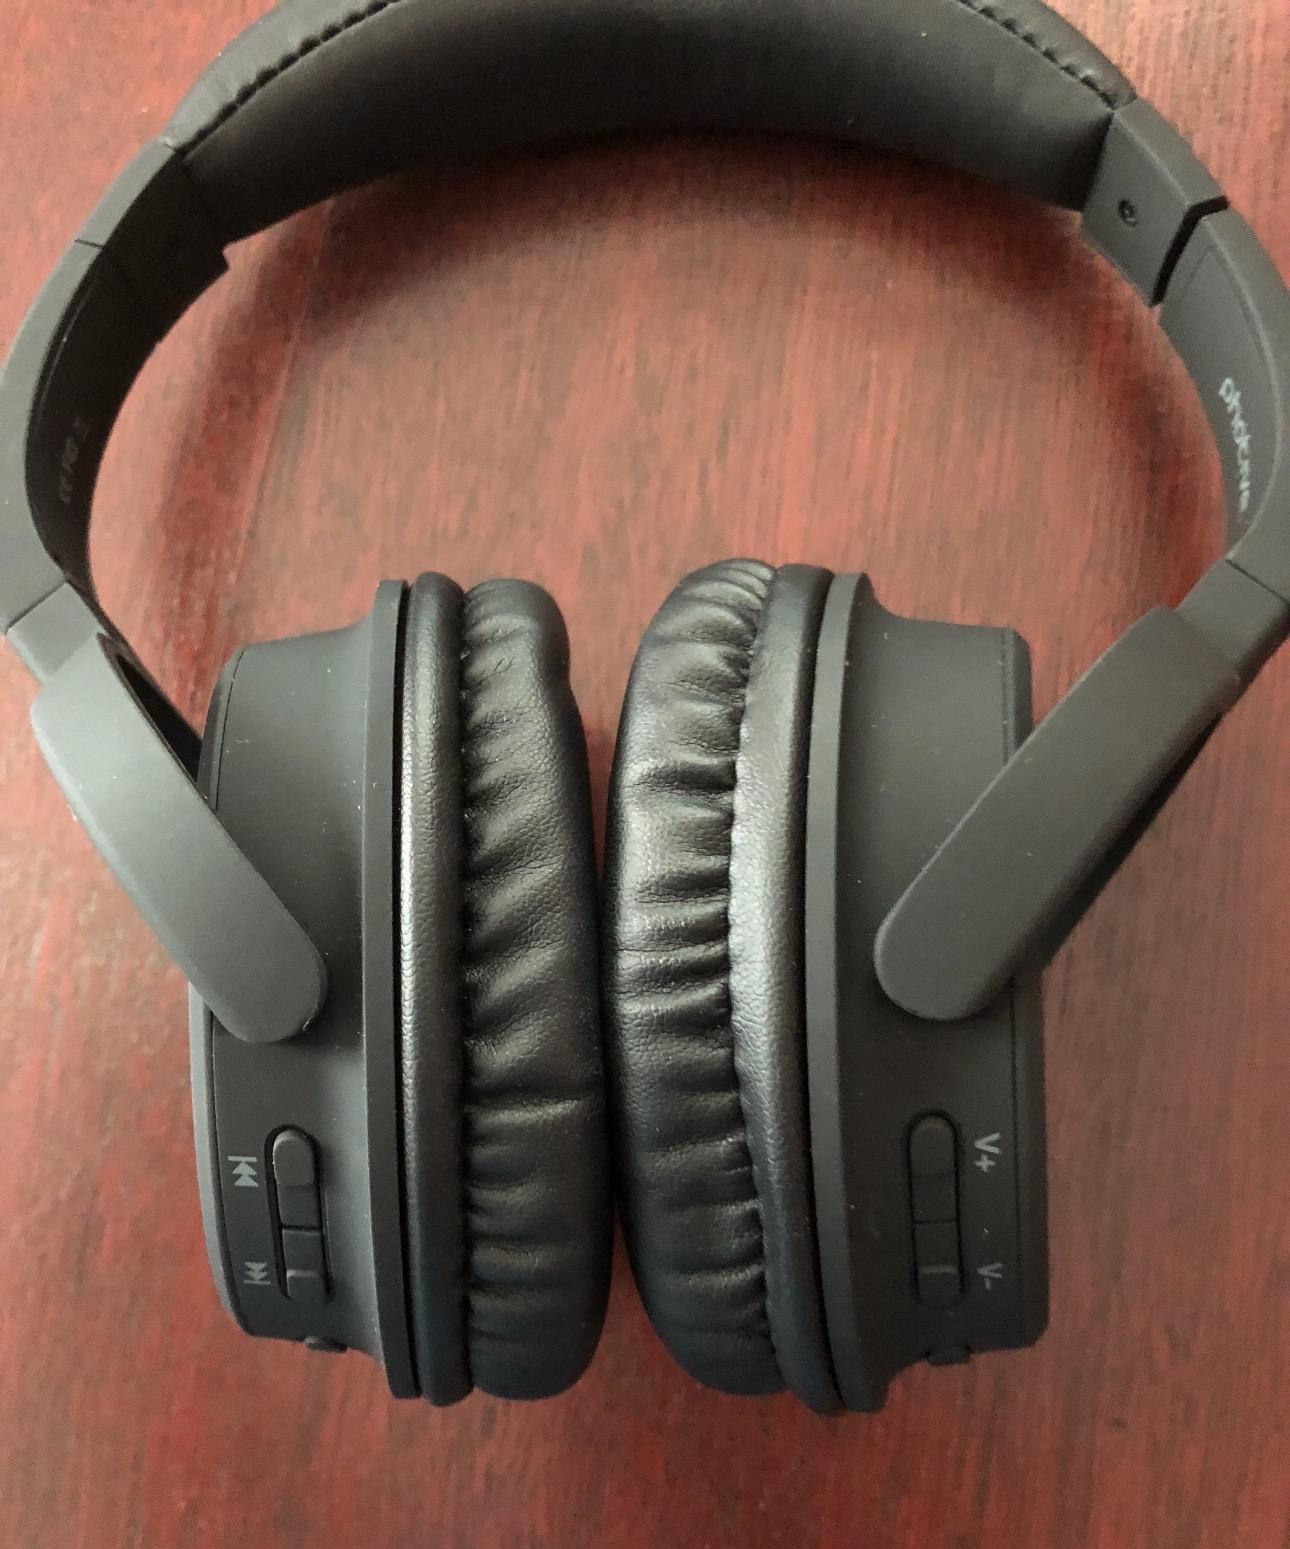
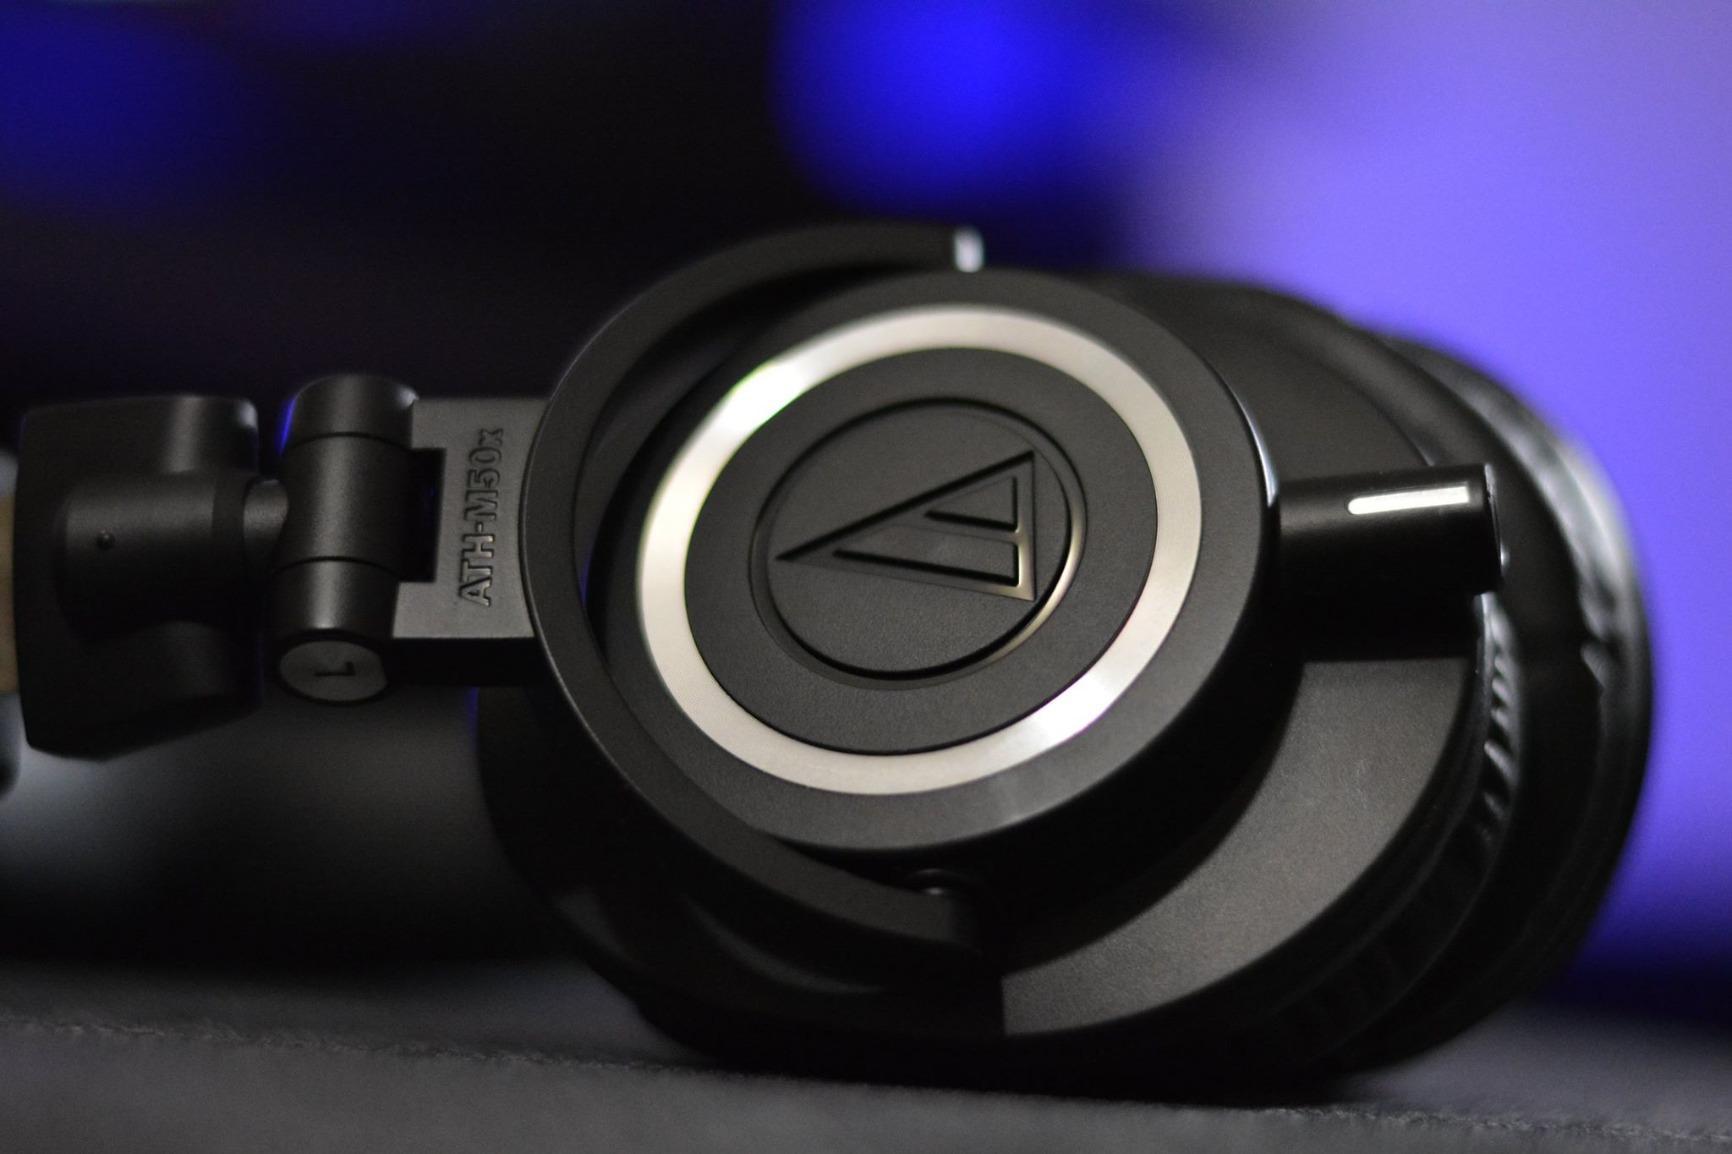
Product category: headphones
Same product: no